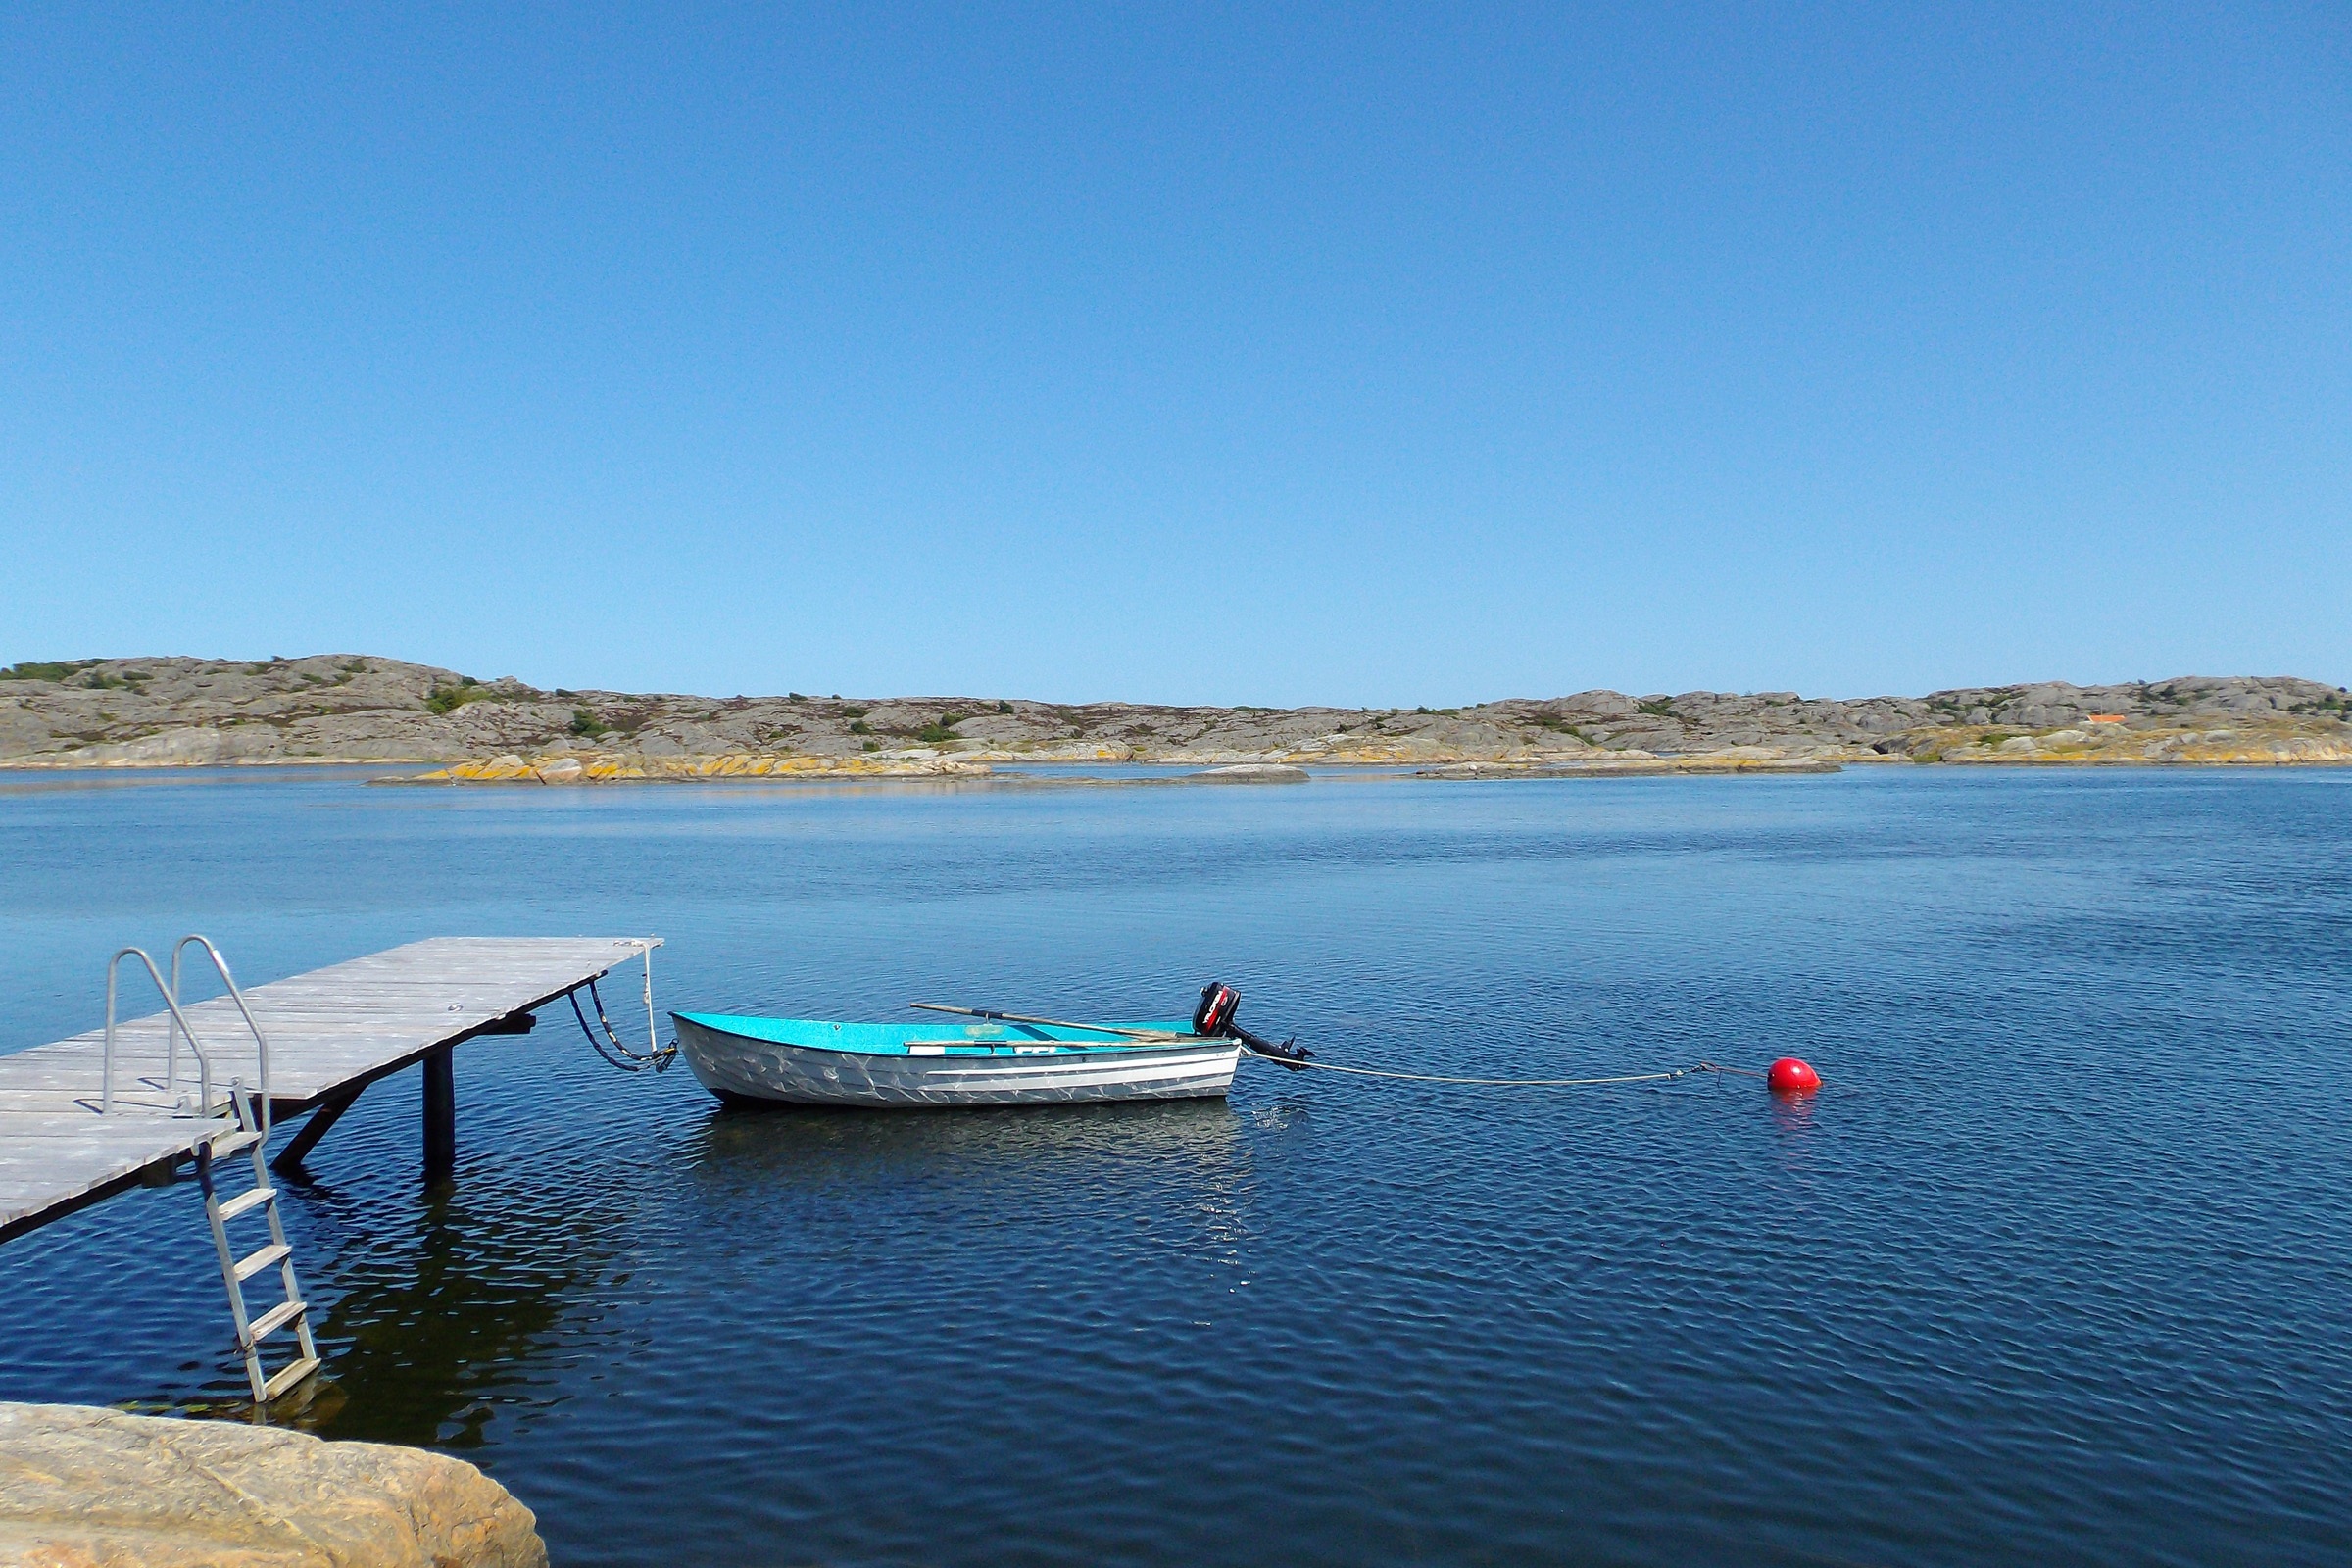
beach, sea, coast, water, sky, boat, shore, lake, vacation, boot, web, cove, vehicle, holiday, fresh, lagoon, bay, blue, reservoir, lonely, body of water, relaxation, boating, loneliness, loch, silent, boje